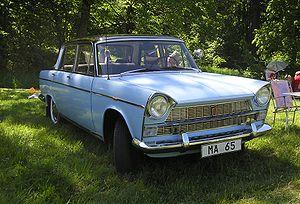
Les Fiat 1800 et Fiat 2100 étaient des voitures haut de gamme fabriquées par le constructeur automobile italien Fiat. Lancées en 1959, elles ont été fabriquées dans les versions berline, familiale et break jusqu'en 1968.